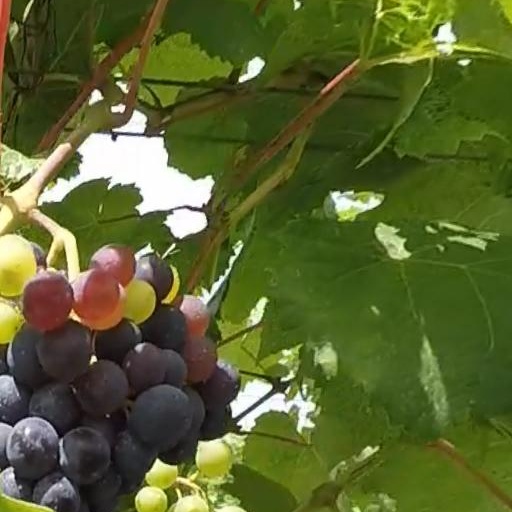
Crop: grape